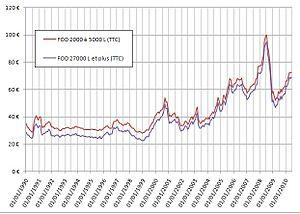
Courbe de l'èvolution des prix du fioul FOD en euros/hL depuis 1990 Using data from Les prix de vente moyens des carburants, du fioul domestique et des fiouls lourds en France, en euros.
Plusieurs éléments déterminent le prix du fioul domestique en France. De la matière première le pétrole, à la livraison au consommateur final, les coûts de production et les taxes s'ajoutent pour composer le prix final.